Corregidora (novel)

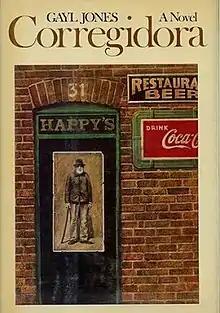
First edition (publ. Random House) Cover art by Wendell Minor

Corregidora (1975) is a fiction novel written by Gayl Jones set in Kentucky in the late 1940s. The novel centers around Ursa Corregidora, who was recently hospitalized after an accident involving a flight of stairs. The first three sections of the novel follow Ursa through her recovery, her changing relationships, and her profession as a blues singer. The final two sections of "Corregidora" flash forward to 1969 when Mutt returns. Jones uses a fragmented style of writing to incorporate the Corregidora family history of trauma into Ursa's present narrative. Overall, "Corregidora" considers difficult themes of generational trauma, preservation of memory, domestic and sexual violence, and womanhood and motherhood. Literary critics have highly regarded Jones' writing in this novel.